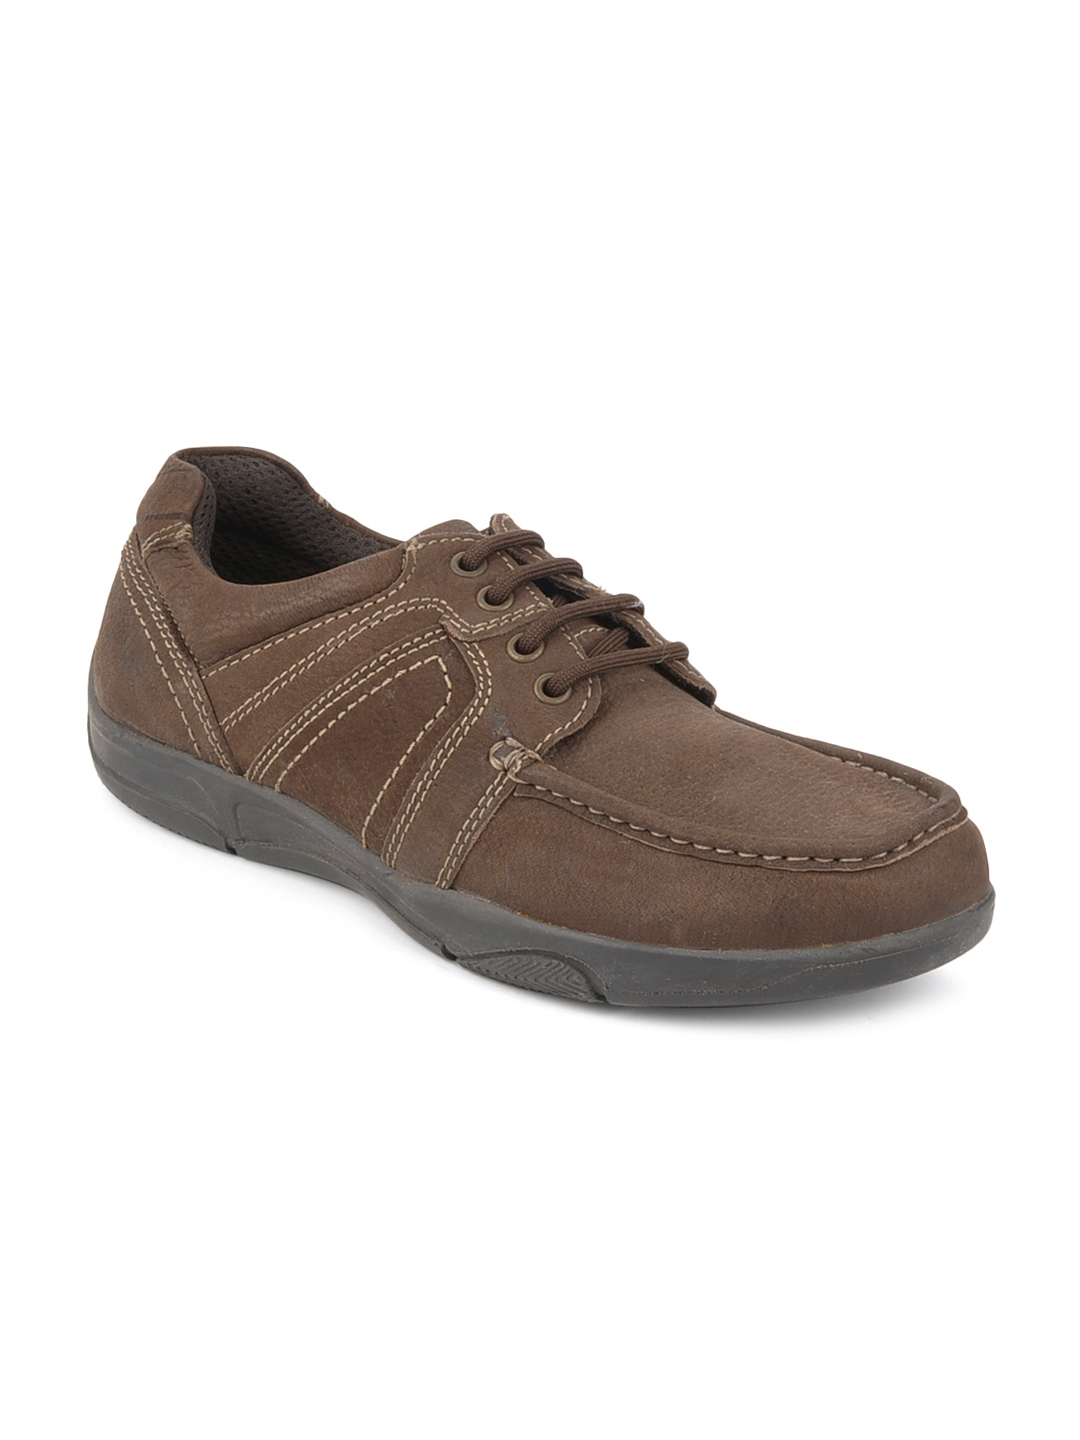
Red Tape Men Brown Leather Casual Shoes
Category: Footwear / Shoes / Casual Shoes
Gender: Men
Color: Brown
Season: Winter 2018
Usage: Smart Casual